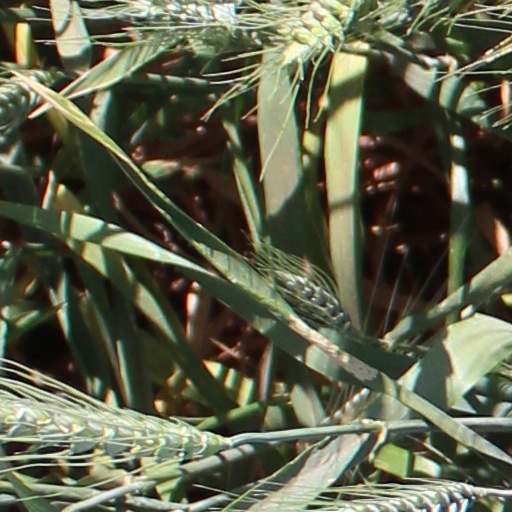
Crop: wheat